1908 Summer Olympics medal table

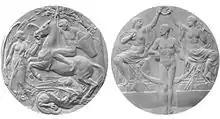
Olympic prize medal for the first three of each competition (front and obverse)

The 1908 Summer Olympics (also known as the Games of the IV Olympiad) was an international multi-sport event held from 27 April to 31 October 1908, in London, United Kingdom, coinciding with the Franco-British Exhibition.